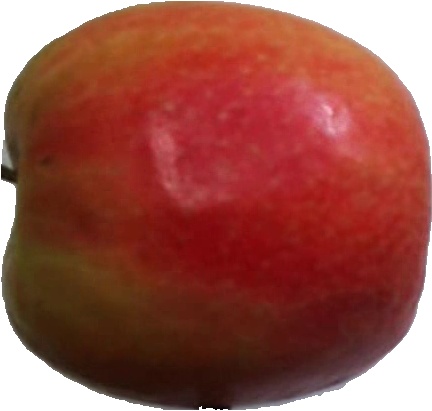
Label: apple_pink_lady_1